Orca Inlet

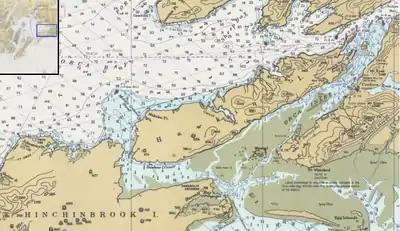
Orca Inlet and Orca Bay surround Hawkins Island

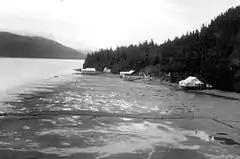
Uplifted land after the 1964 earthquake; boathouses and canneries left high and dry at high tide -USGS photo

Orca Inlet lies south and east of Hawkins Island at . The Inlet is about long running southwest and about wide at its widest point. The south end opens into the Gulf of Alaska while the north end joins with Orca Bay.